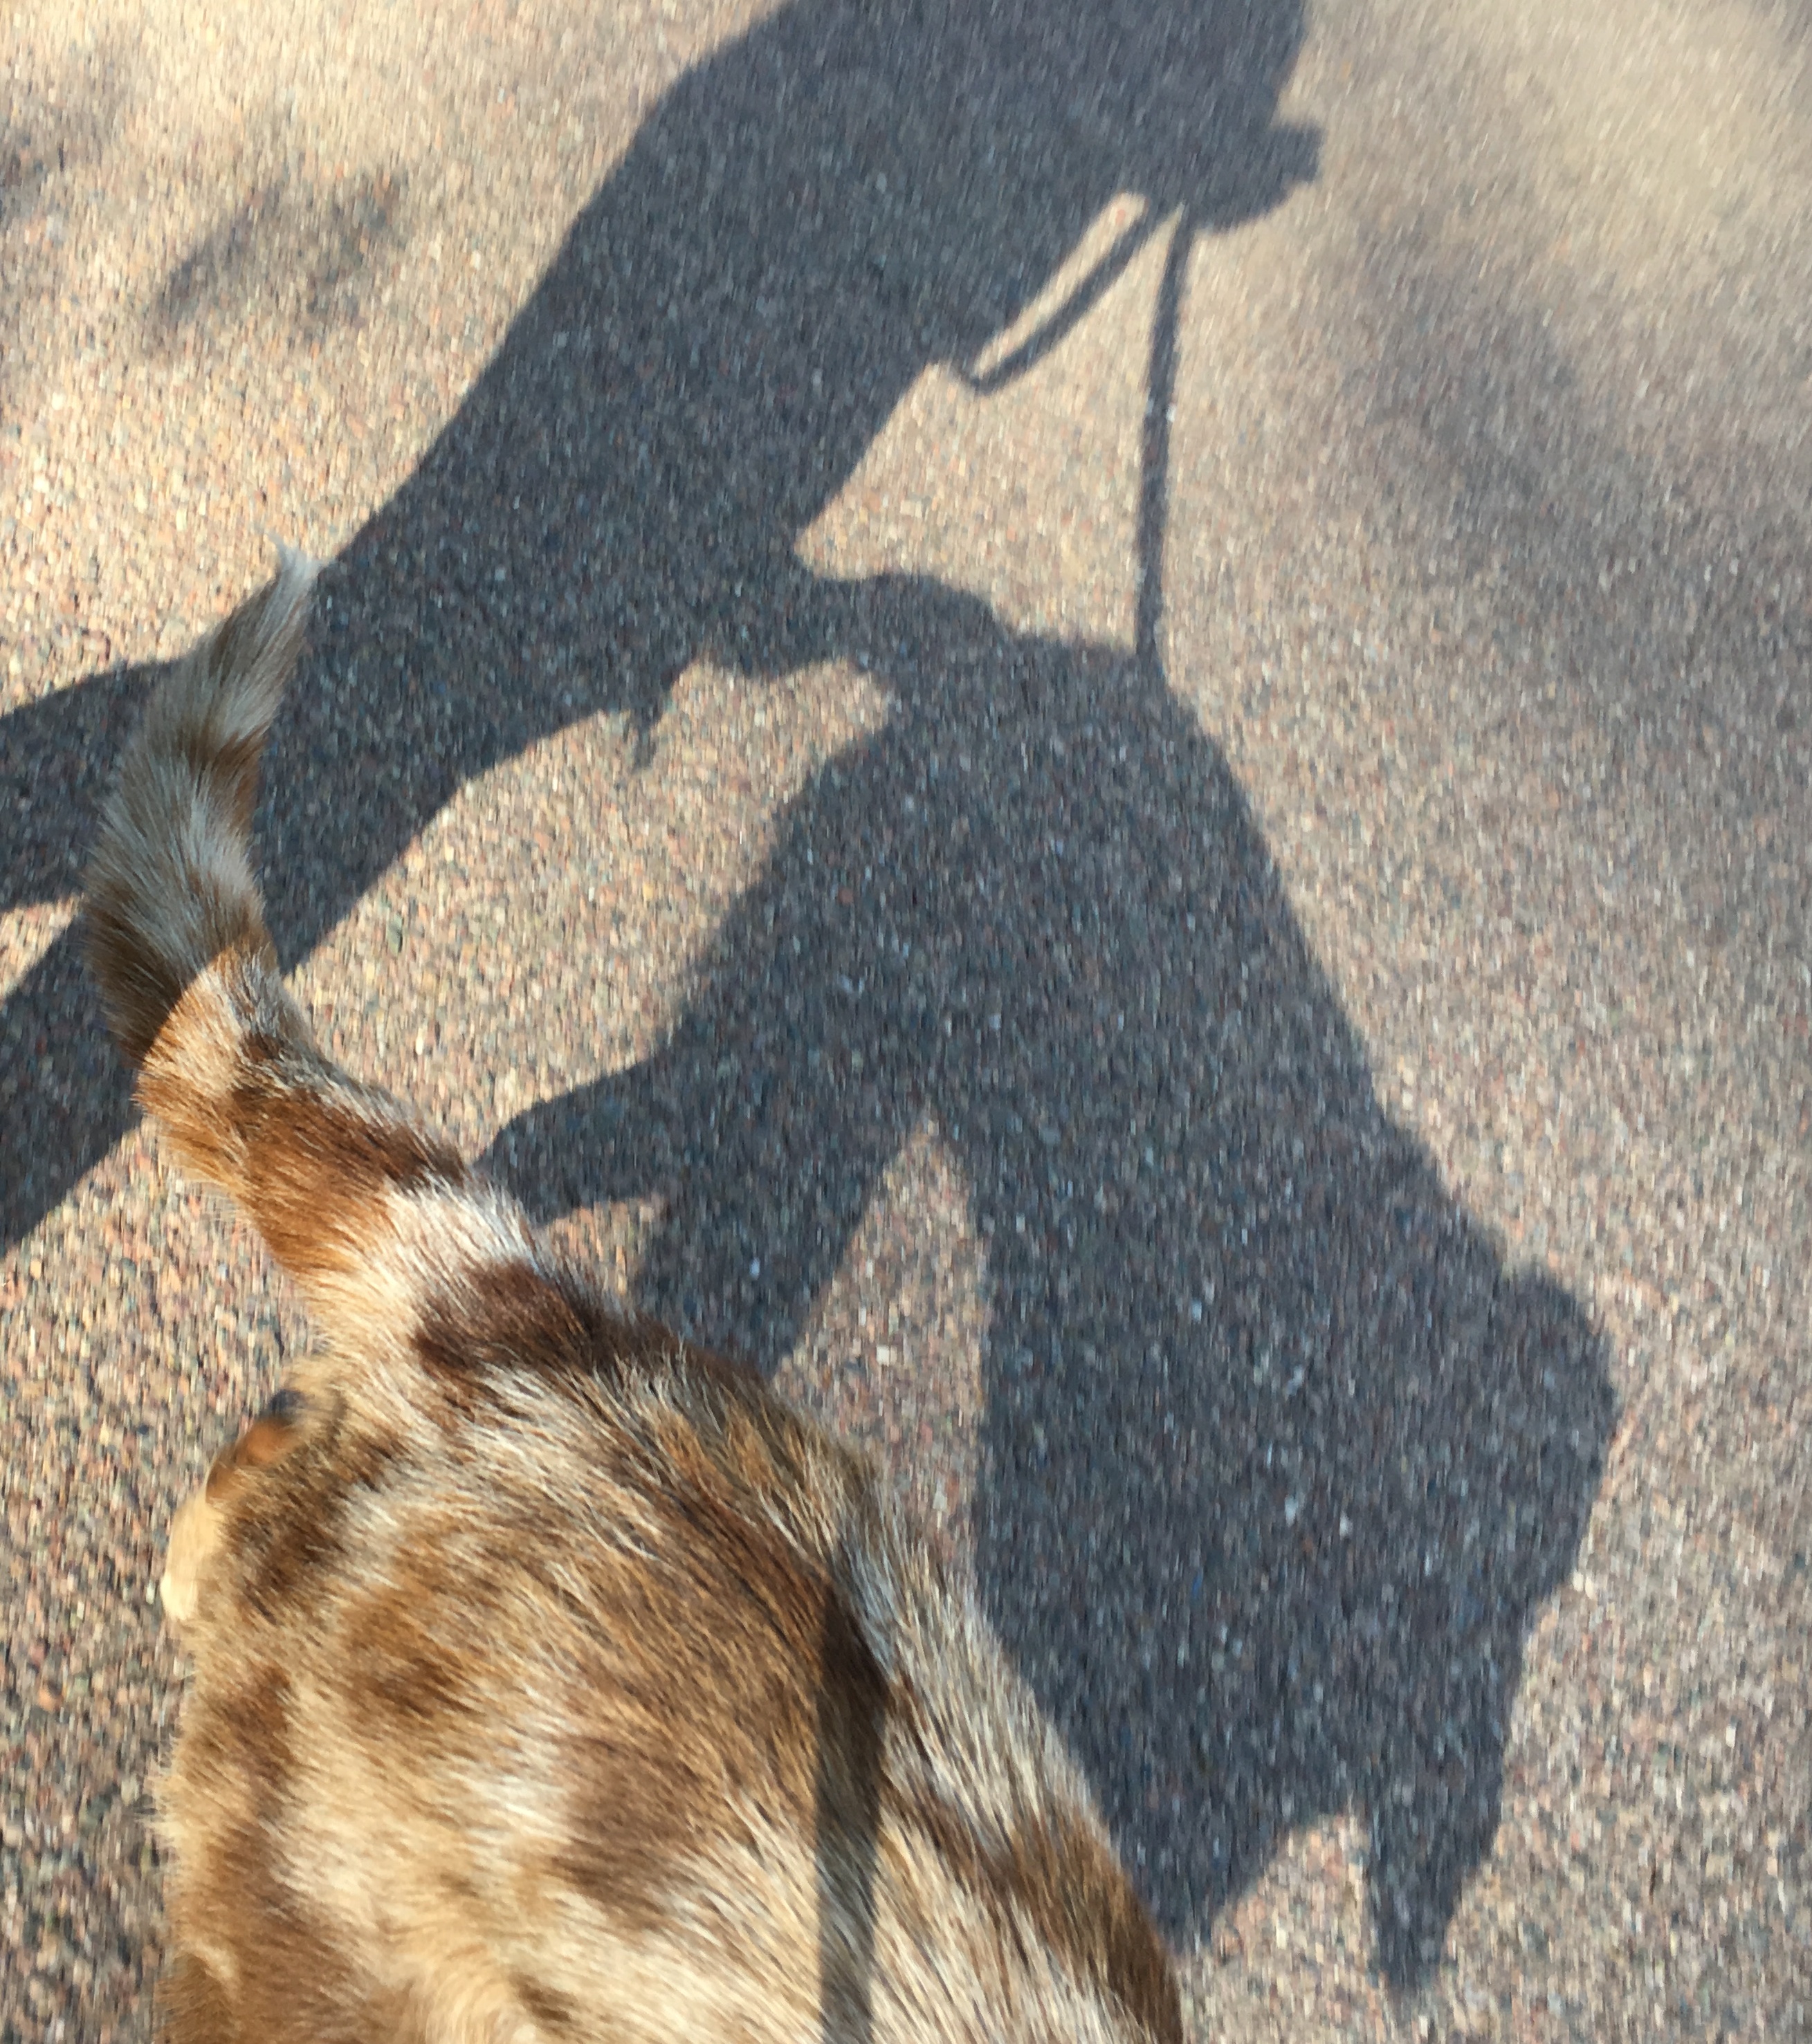
dog, mammal, vertebrate, flooring, dog like mammal